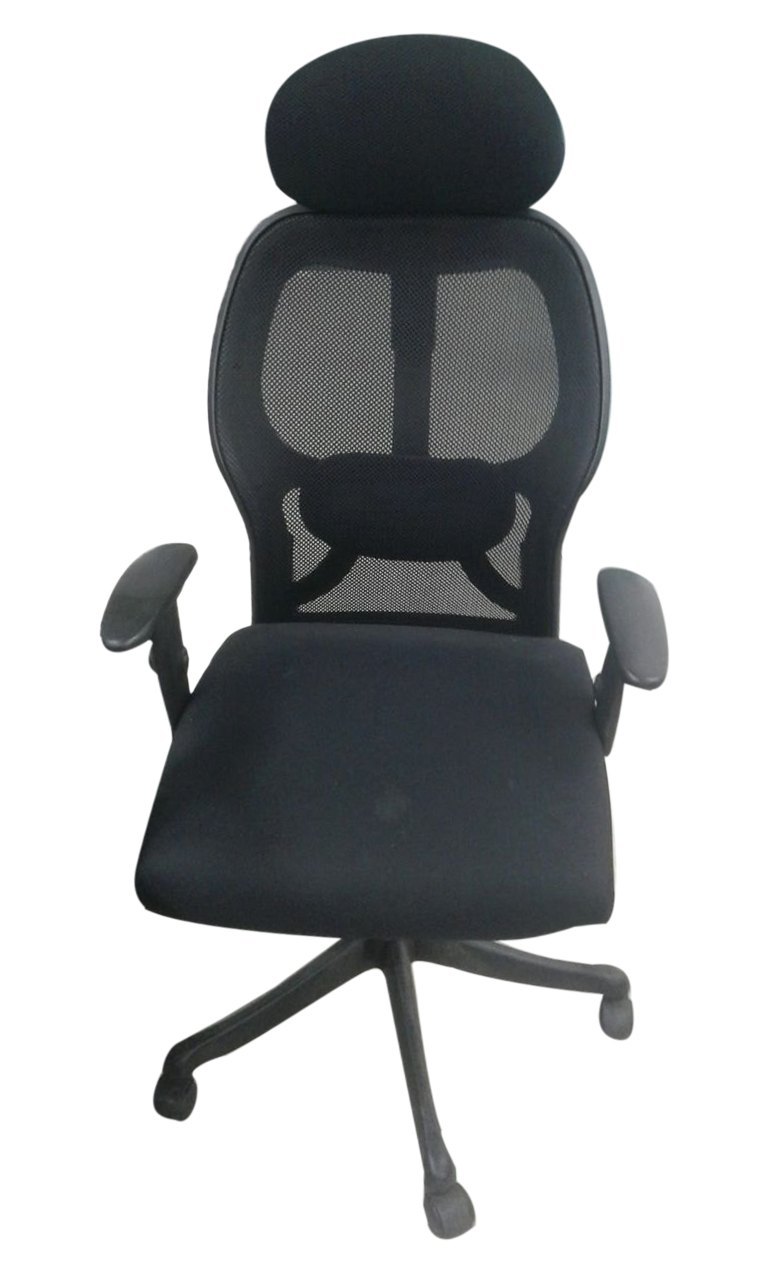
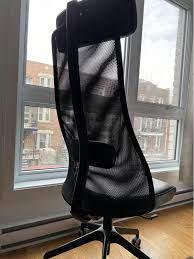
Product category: items_chair
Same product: no